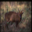
Label: deer